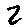
Label: 2